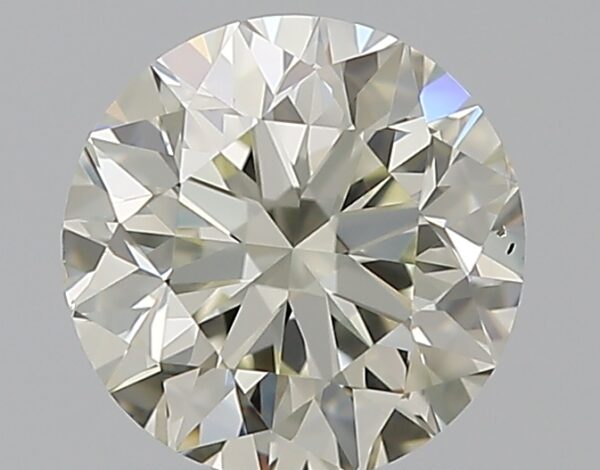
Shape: round
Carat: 1
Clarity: VS2
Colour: L
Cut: VG
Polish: EX
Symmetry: VG
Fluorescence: N
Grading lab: GIA
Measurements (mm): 6.21 x 6.27 x 4.04